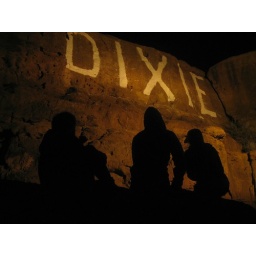
Silhouetted against the red rocks of St. George, Utah.